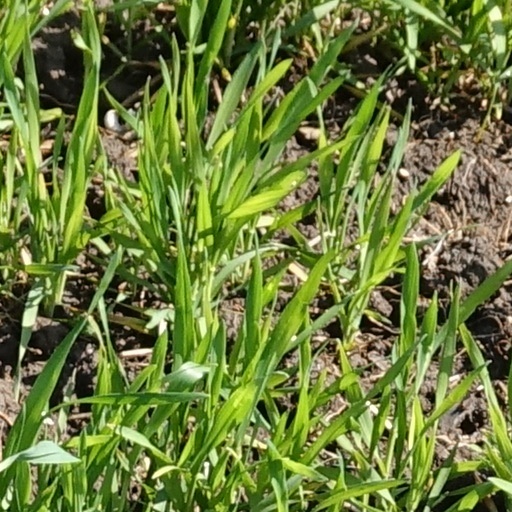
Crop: wheat